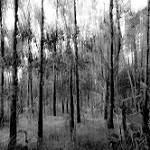
Label: forest